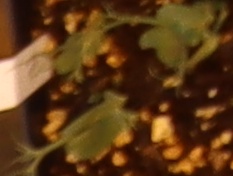
Label: Field Pea